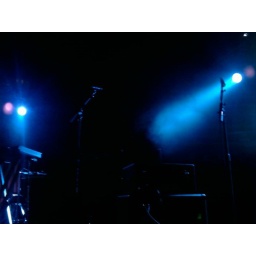
At the glass house in pomona